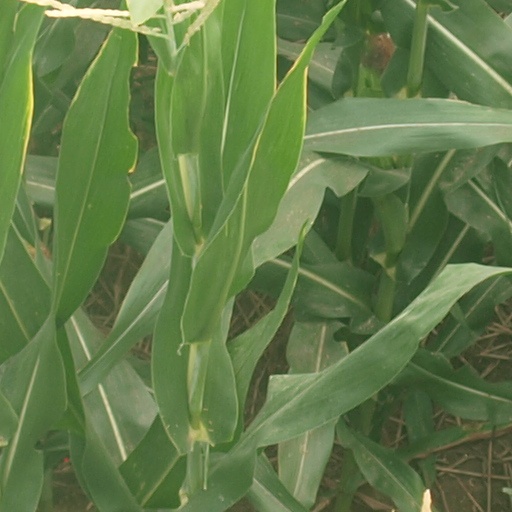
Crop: maize; corn